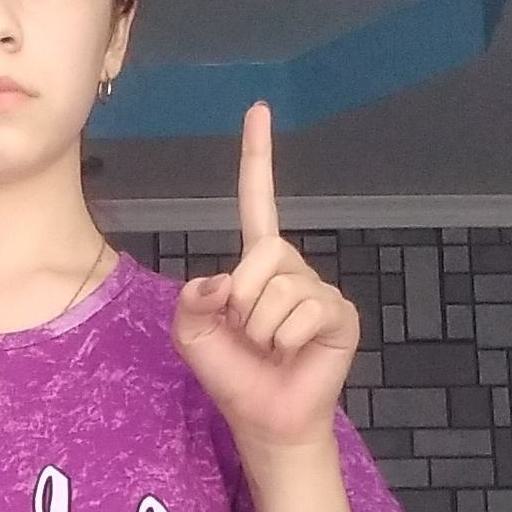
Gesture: one